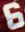
Number: 6